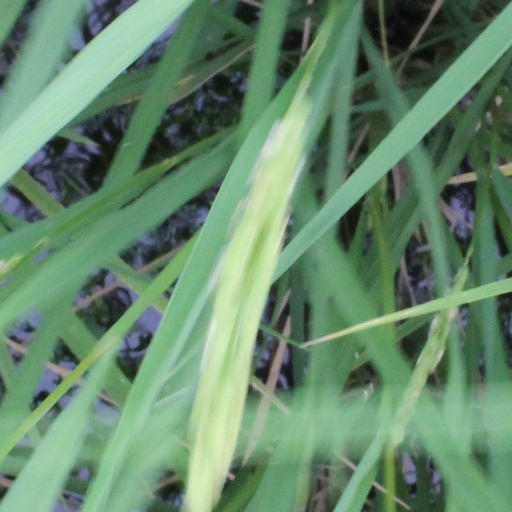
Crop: rice